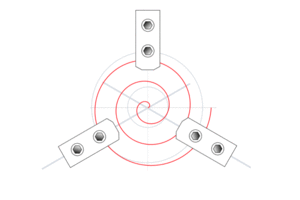
Schéma de principe d'un mandrin doté de 3 mors concentriques entrainés par une spirale
Le mandrin est une pièce mécanique fixée au bout de l'arbre d'une machine rotative ; il permet la fixation rapide d'un outil ou d'une pièce.